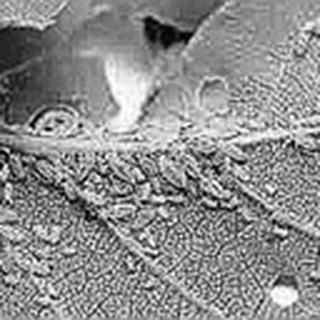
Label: cotton_aphids